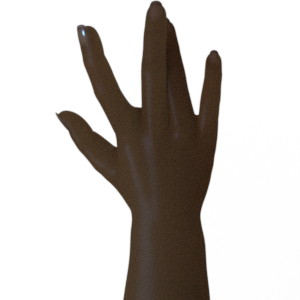
Label: paper